Mal Stevens

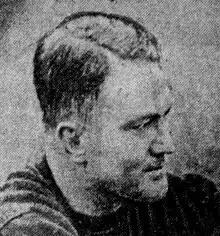
Stevens,

Marvin Allen "Mal" Stevens (April 14, 1900 – December 6, 1979) was an American football player, coach, naval officer, and orthopedic surgeon. He served as the head football coach at Yale University from 1928 to 1932 and New York University (NYU) from 1934 to 1941. He was elected to the College Football Hall of Fame as a player in 1974.